Sir John Aubrey, 3rd Baronet

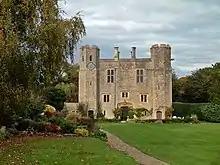
Boarstall Tower

Sir John Aubrey, 3rd Baronet (20 June 1680 – 16 April 1743), of Llantriddyd, Glamorgan, and Boarstall, Buckinghamshire, was a British Whig politician who sat in the English House of Commons from 1706 to 1707, and then in the British House of Commons from 1707 to 1710.